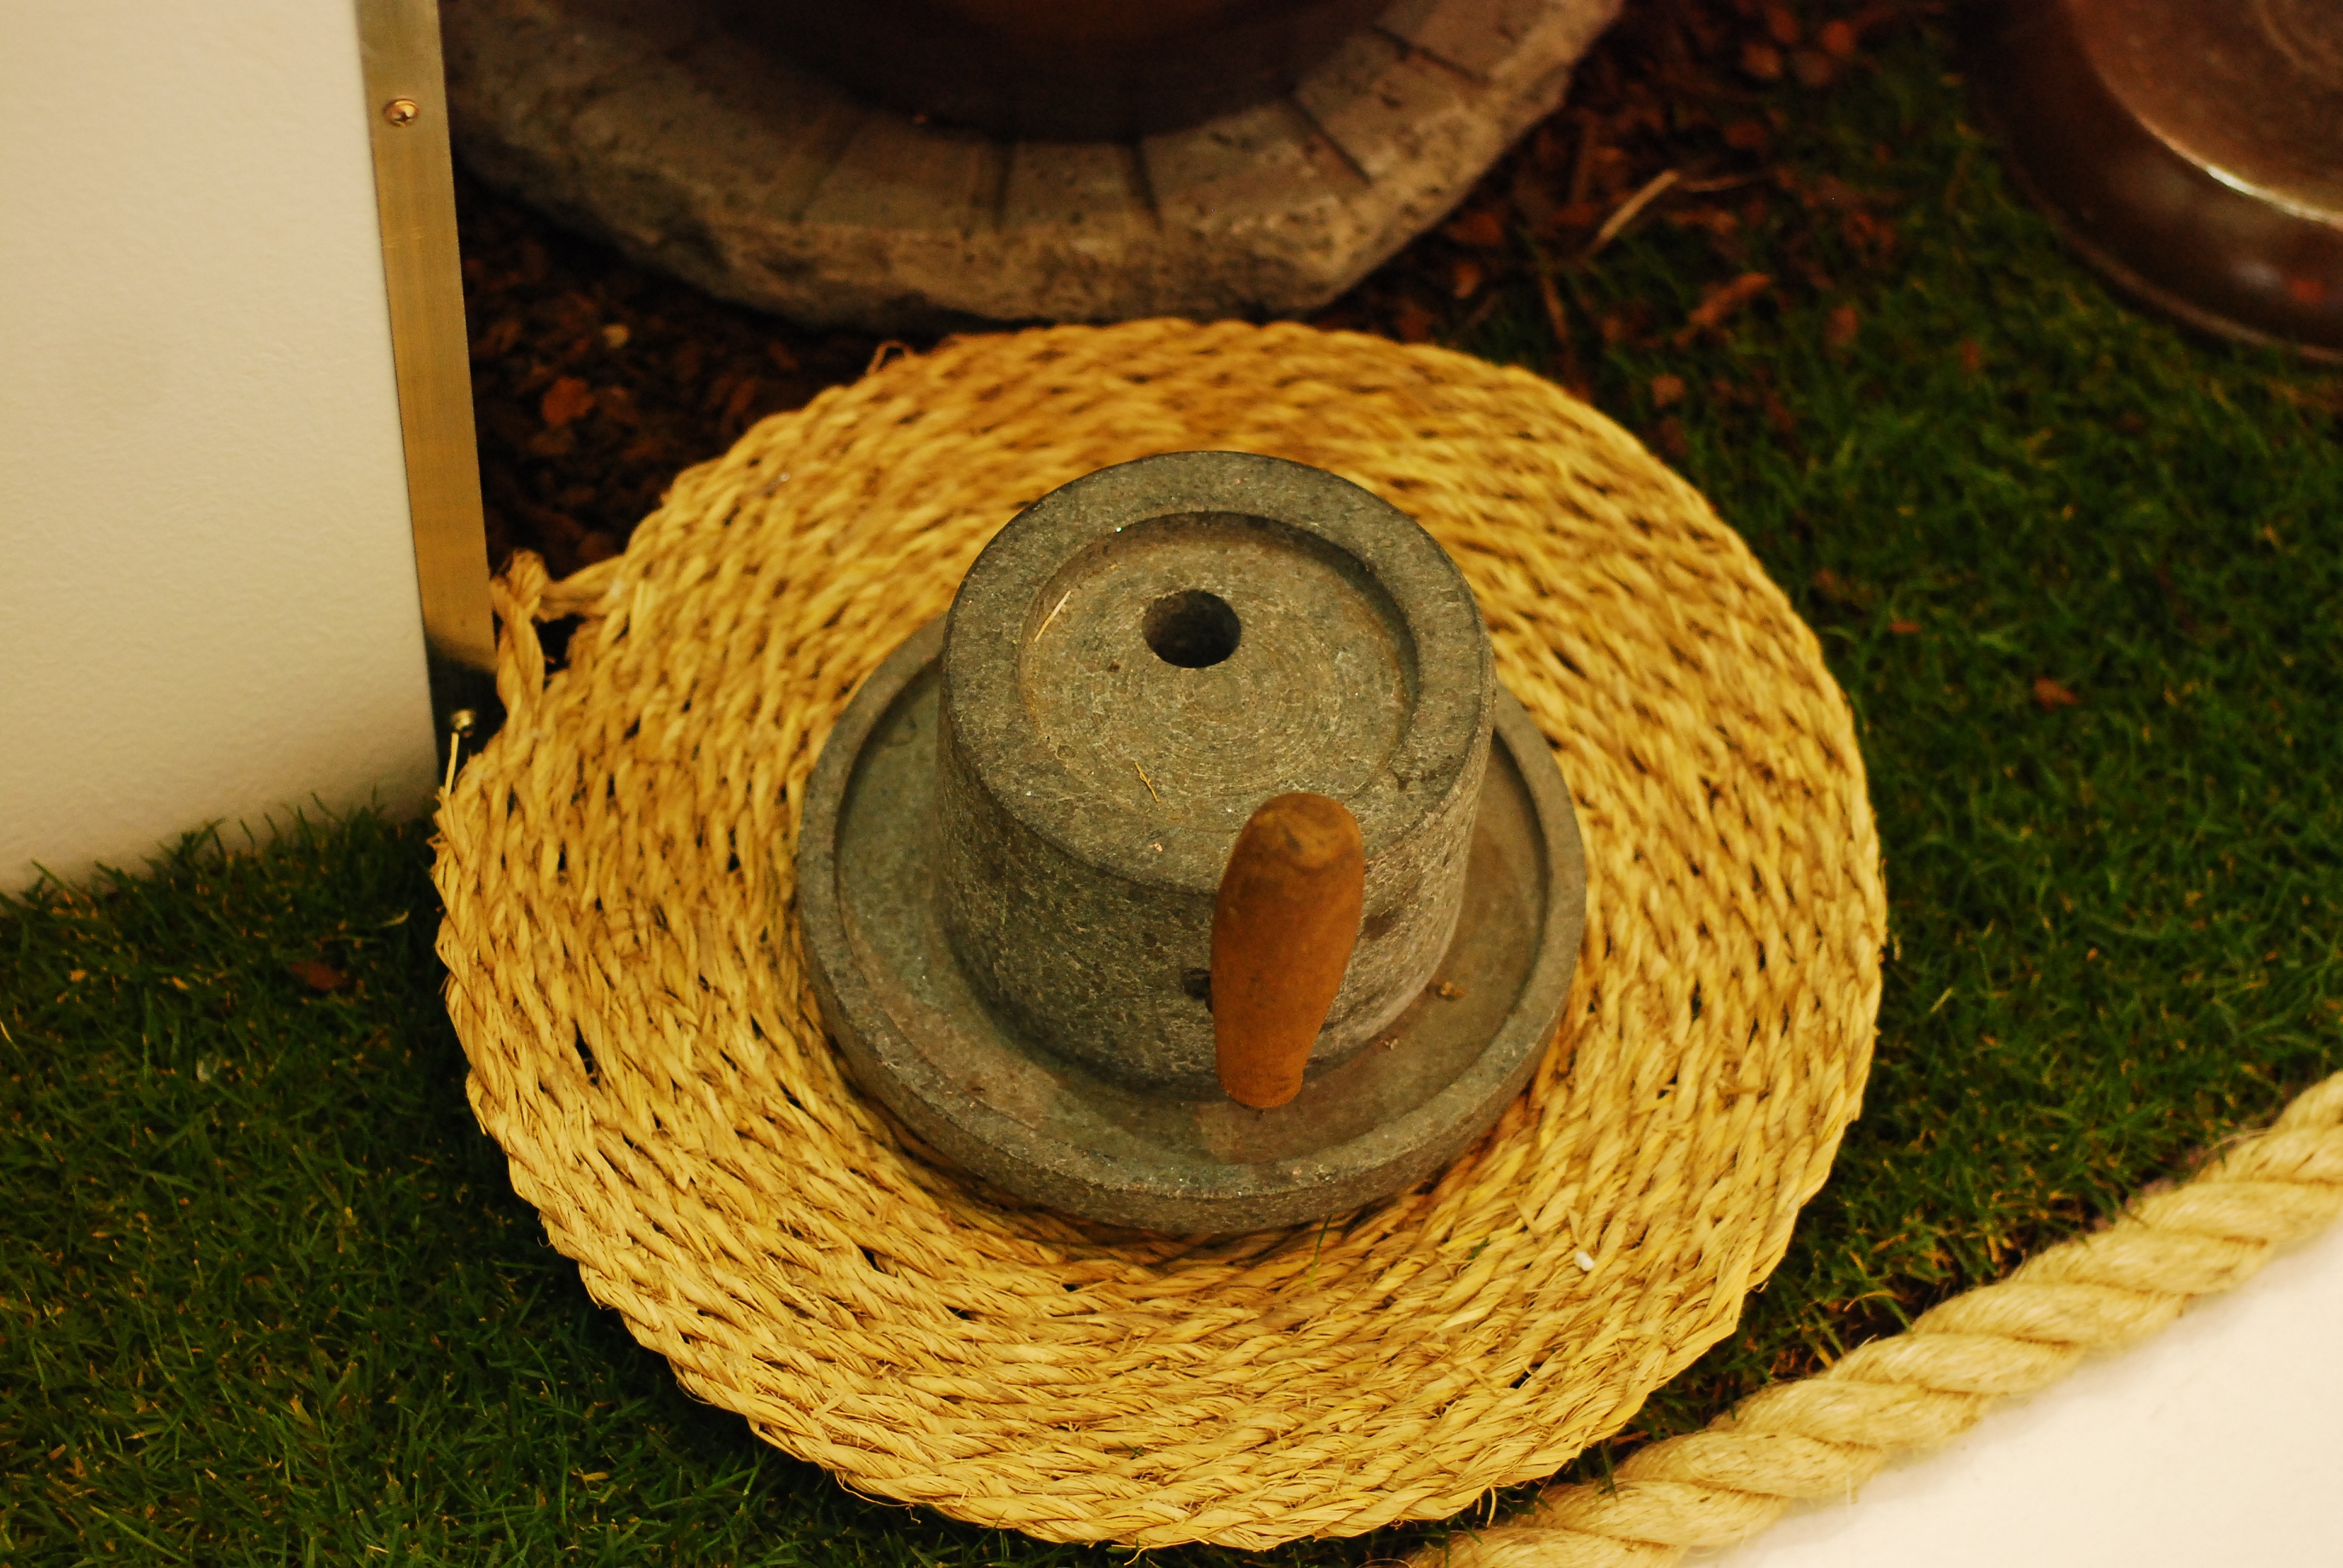
wood, yellow, circle, crochet, art, traditional, republic of korea, flooring, millstone